Padayani

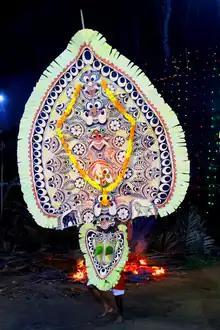
Alapra Thacharickal Padayani 64 Pala Bhirairavikolam

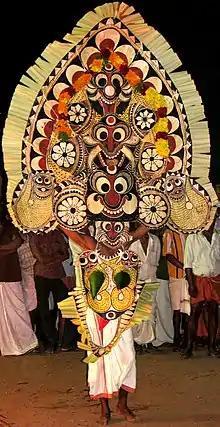
A masked Padayani dancer at the Kottangal Devi Temple

Padayani, also known Padeni (from the Malayalam word for military formations), is a traditional folk dance and a ritual art from the central portion of the Indian state of Kerala. A ceremonial dance involving masks, it is an ancient ritual performed in Bhagavati temples. The dance is performed in honor of Bhadrakaali. Meaning, a 'row of warriors', Padayani is an art form that blends all music, dance, theatre, satire, facial masks, and paintings. It is part of worship of Bhadrakali and is staged in temples dedicated to the goddess from mid-December to mid-May.